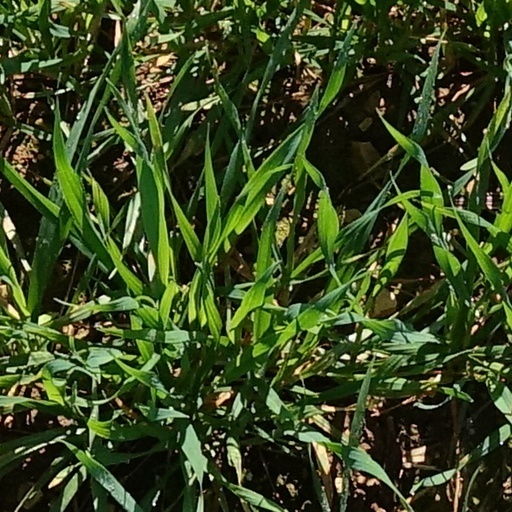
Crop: wheat